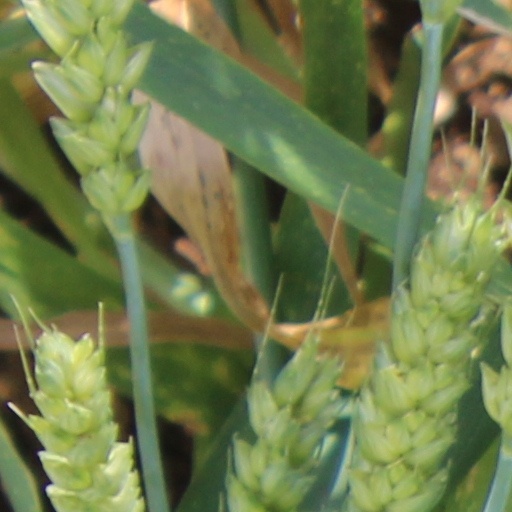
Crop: wheat